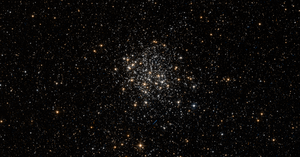
Voici une liste non exhaustive d'amas stellaires, classée par ordre alphabétique de constellations.